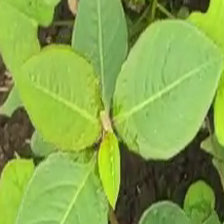
Weed species: Moti_dudhi(Euphorbia_geneculata_L)